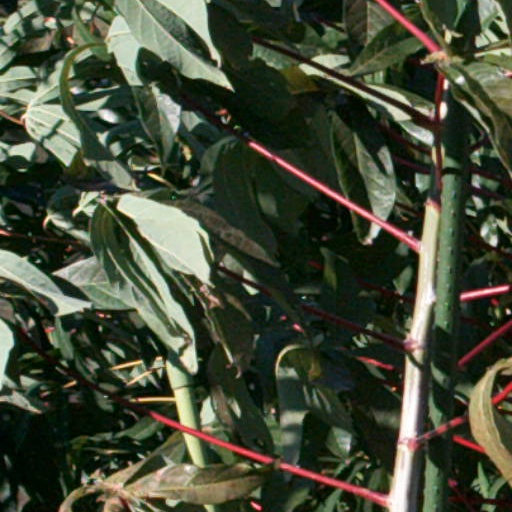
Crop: cassava